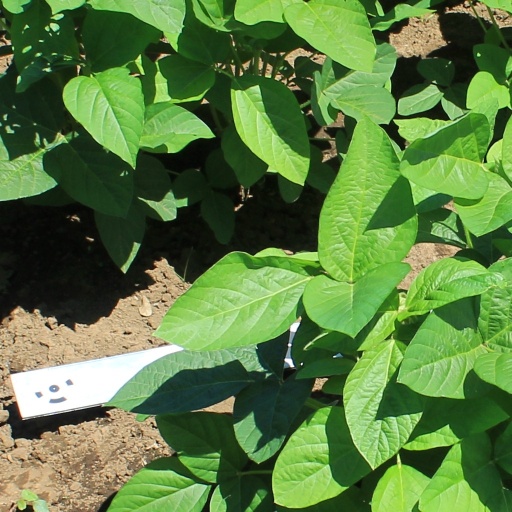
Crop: soybean